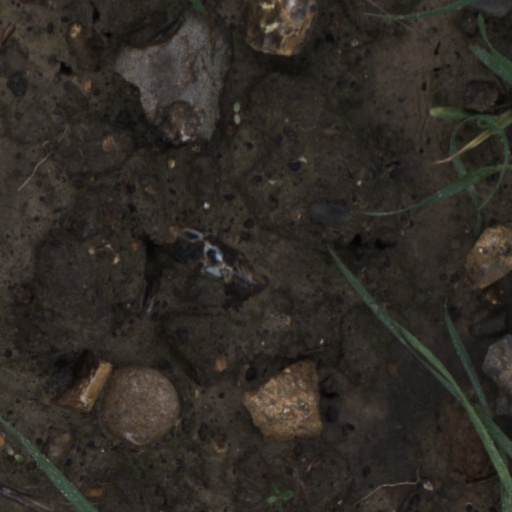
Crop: wheat